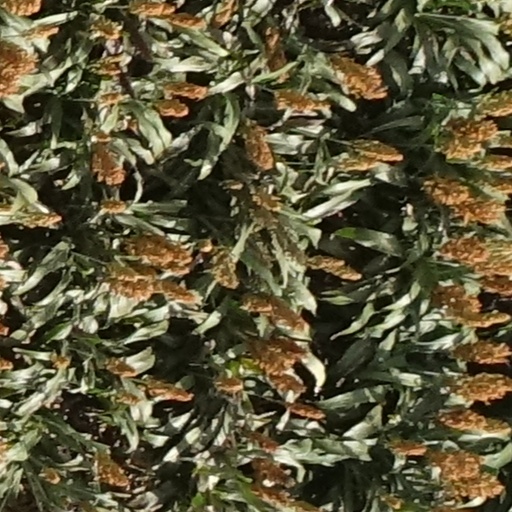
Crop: sorghum